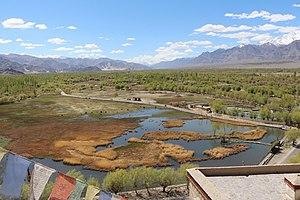
Vue à partir du palais de Shey, Ladakh, Inde